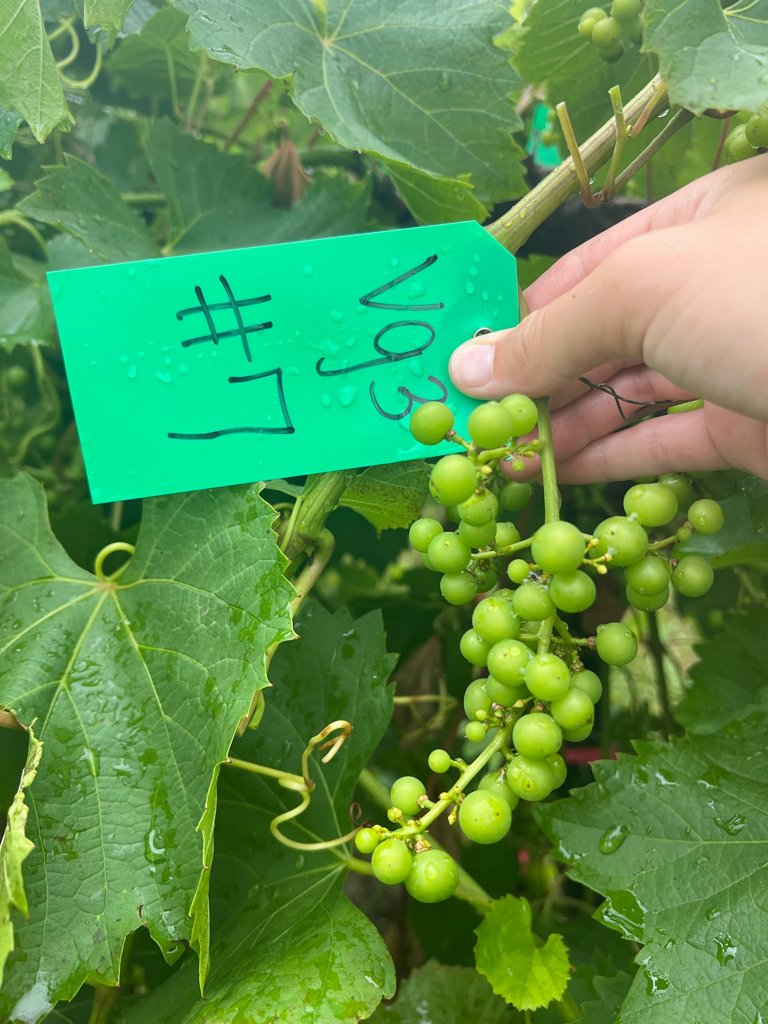
Berries visible: 61
Grape clusters: 1